Bukit Bintang

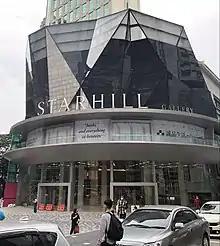
The Starhill in 2021

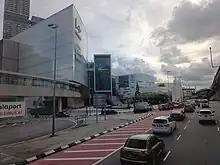
LaLaport BBCC from Jalan Hang Tuah in 2022

Bukit Bintang is one of the city's shopping districts. Many of the city's major retail malls are located in this area, including Berjaya Times Square, Imbi Plaza, Fahrenheit 88, Low Yat Plaza, Starhill Gallery, Sungei Wang Plaza, Lot 10, Pavilion Kuala Lumpur and LaLaport Bukit Bintang City Centre.